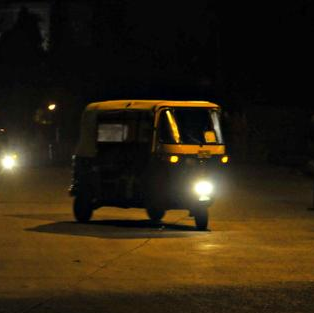
Vehicle type: Auto Rickshaws